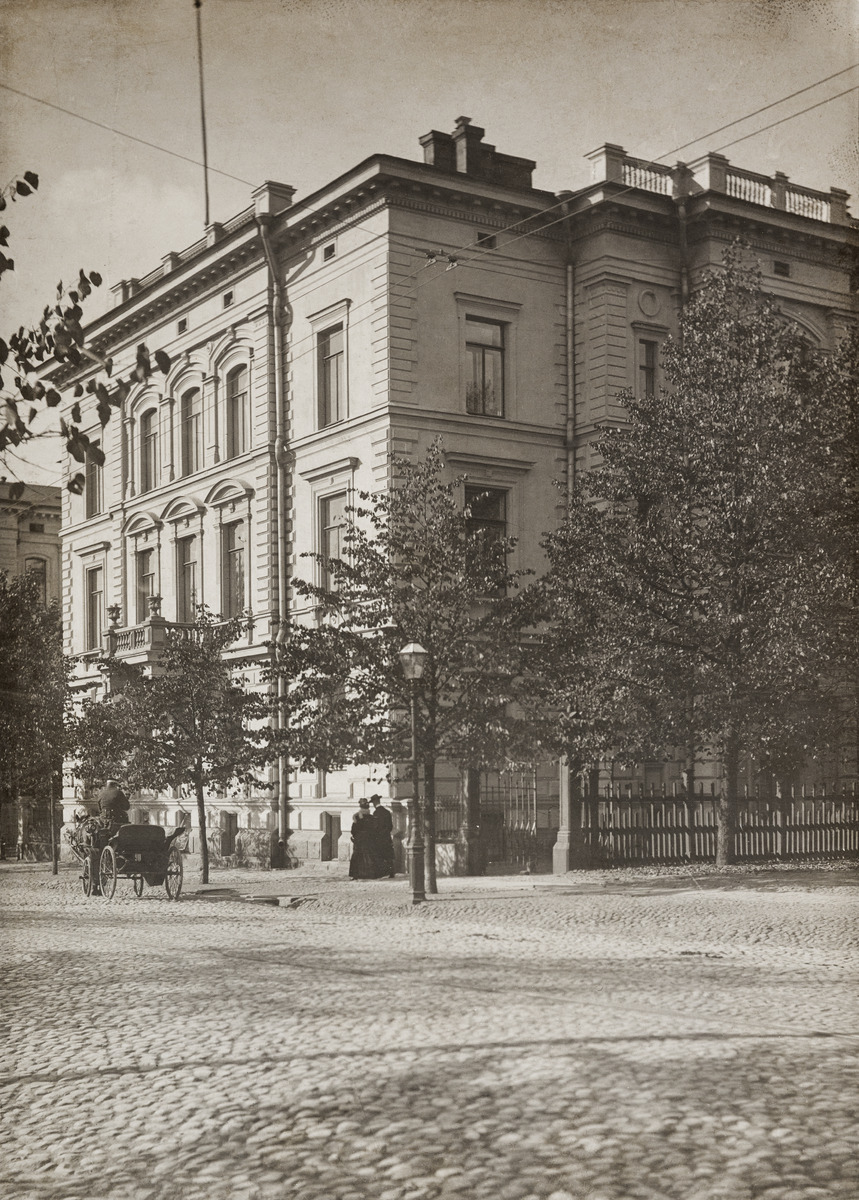
Bulevardi 29, rakennettu alun perin asuintaloksi 1877-78, arkkitehti F
sisällön kuvaus: Bulevardi 29, rakennettu alun perin asuintaloksi 1877-78, arkkitehti F.A. Sjöström, rakennusmestarina toimi Juho Ahde. Vuonna 1896 rakennus tuli valtion omistukseen ja siihen sijoitettiin Geologinen toimikunta ja maanviljelyshallitus. mustavalkoinen
Ajankohta: kuvausaika 1878 jälk.
Paikka: Suomi, Uusimaa, Helsinki, Kamppi Helsinki, Bulevardi 29
Aiheet: asuinrakennukset, julkiset rakennukset, jalankulkijat, hevosajoneuvot, kadut, kiveys, puut